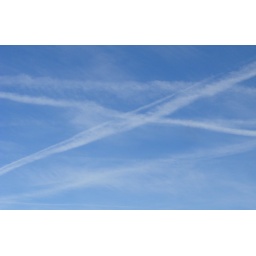
Not a cloud in the sky